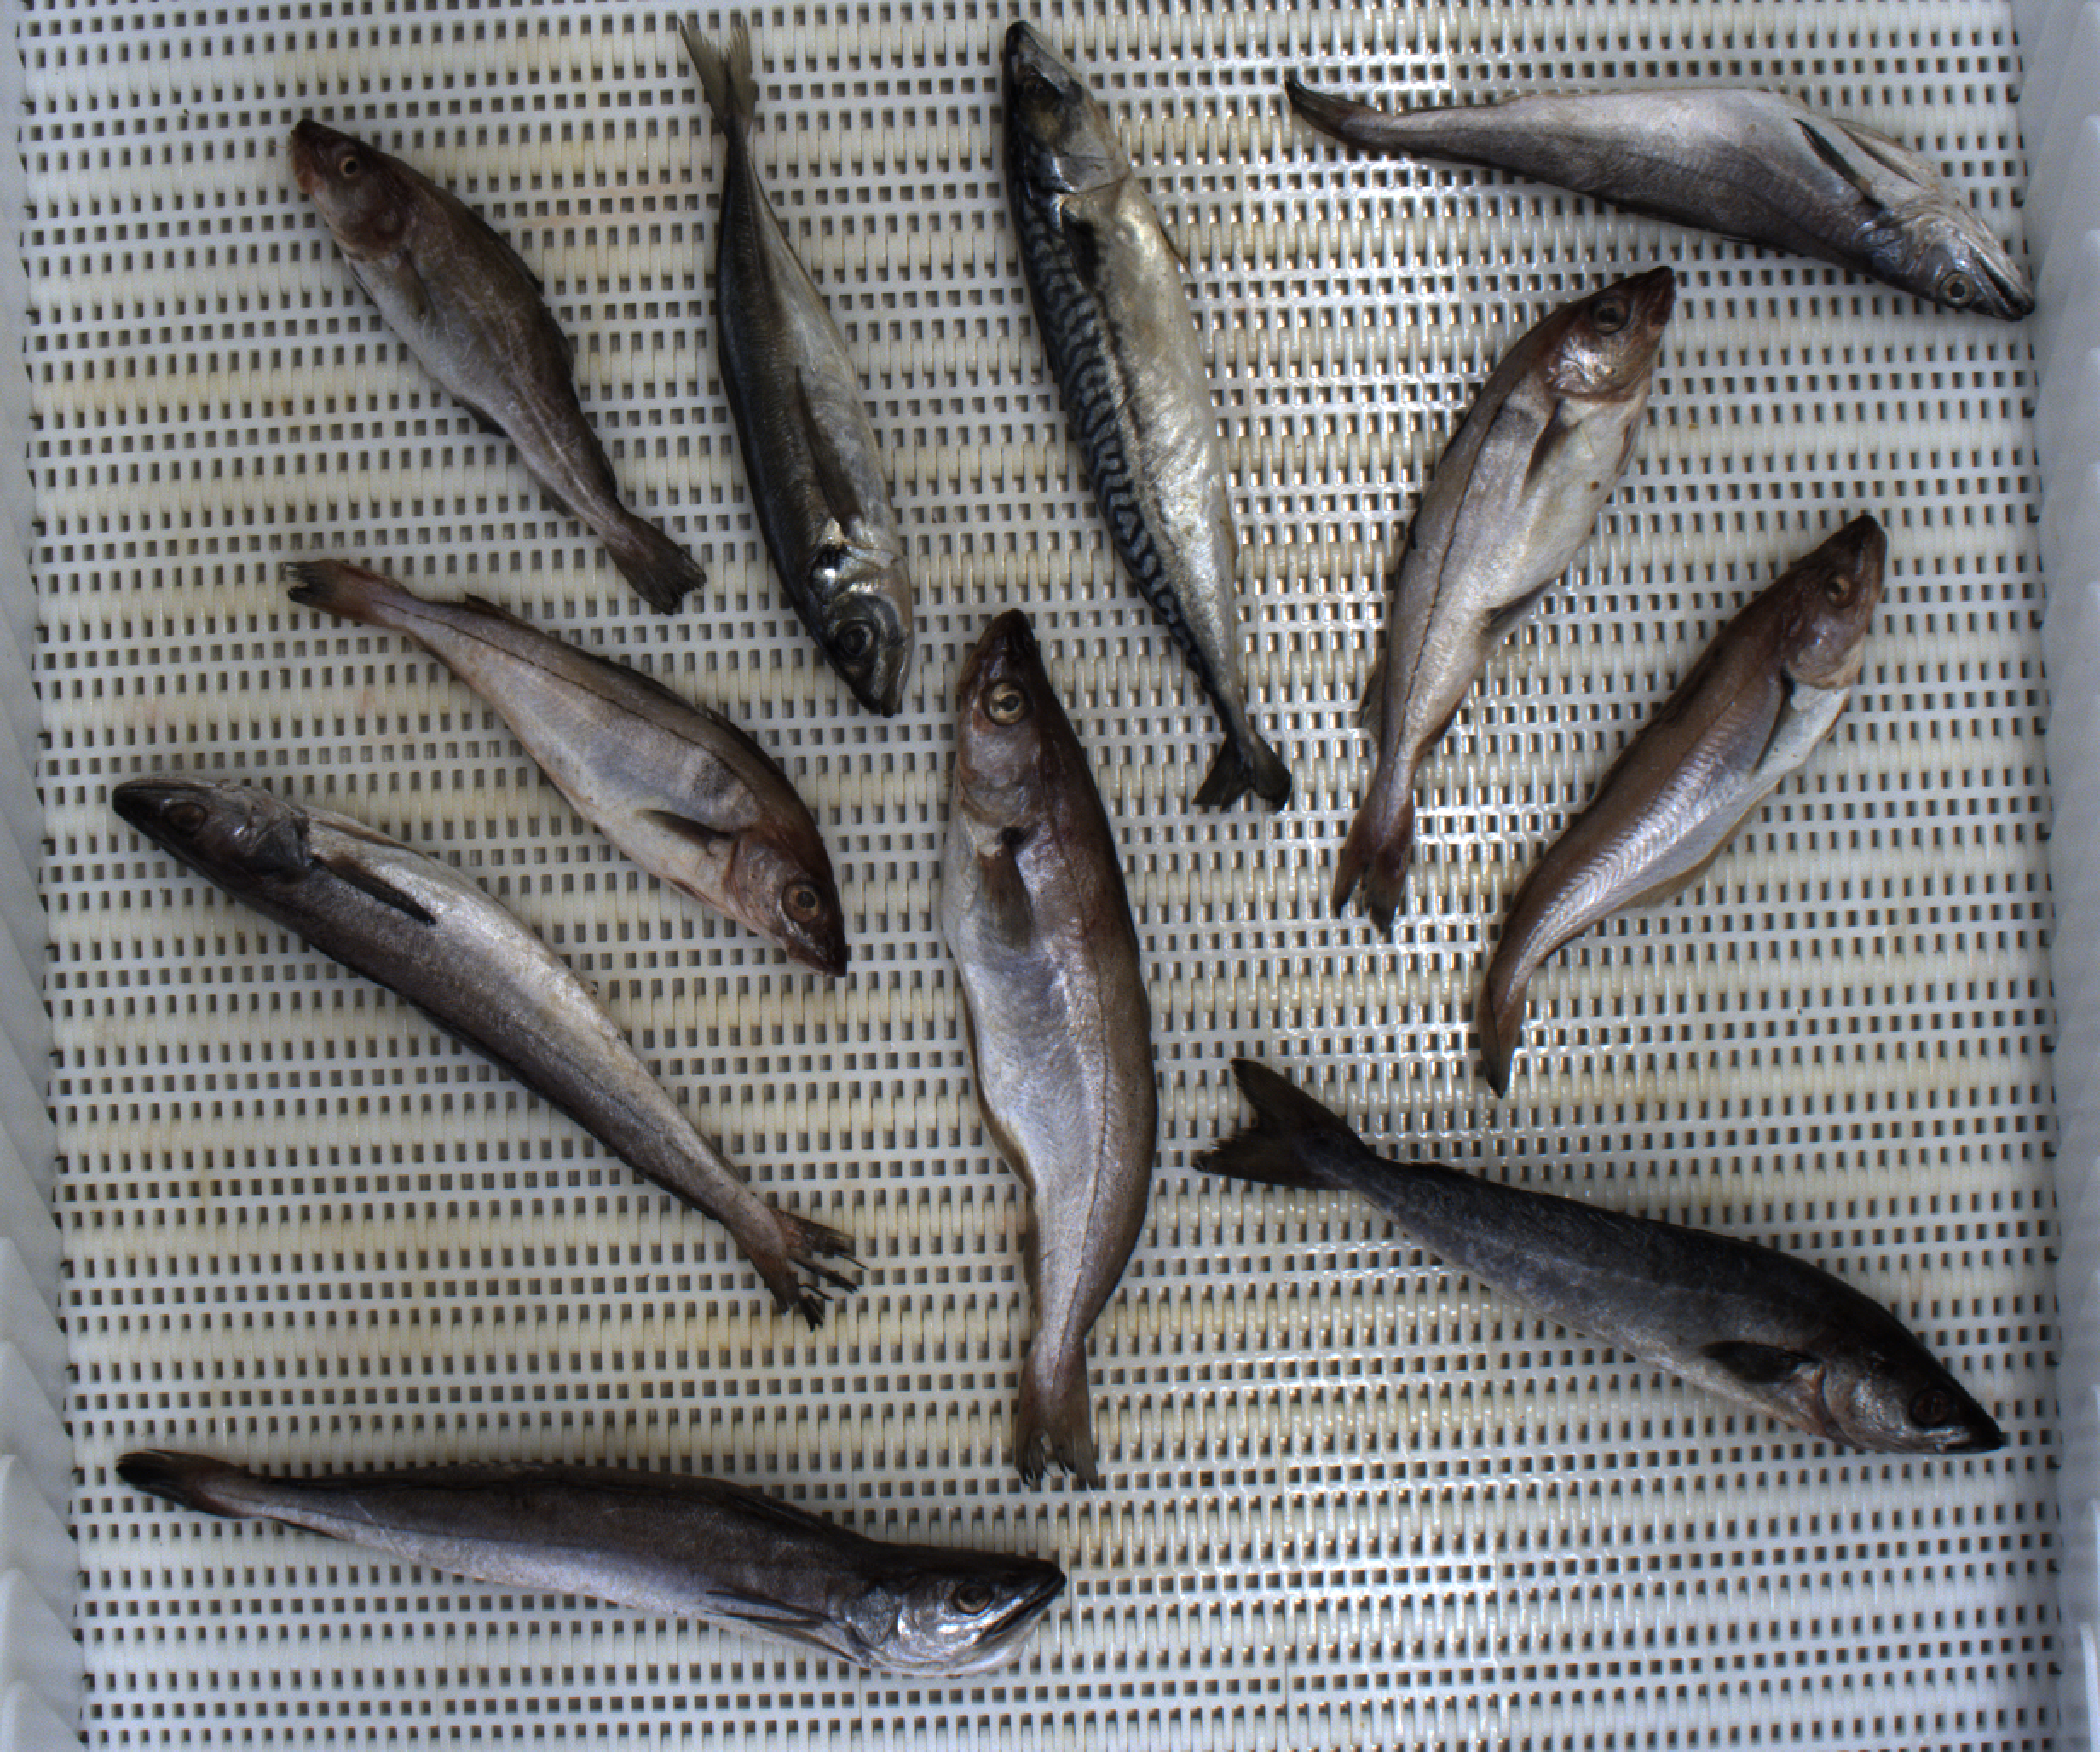
Total fish: 11
Cod: 1
Haddock: 2
Whiting: 2
Hake: 3
Horse mackerel: 1
Saithe: 1
Other: 1